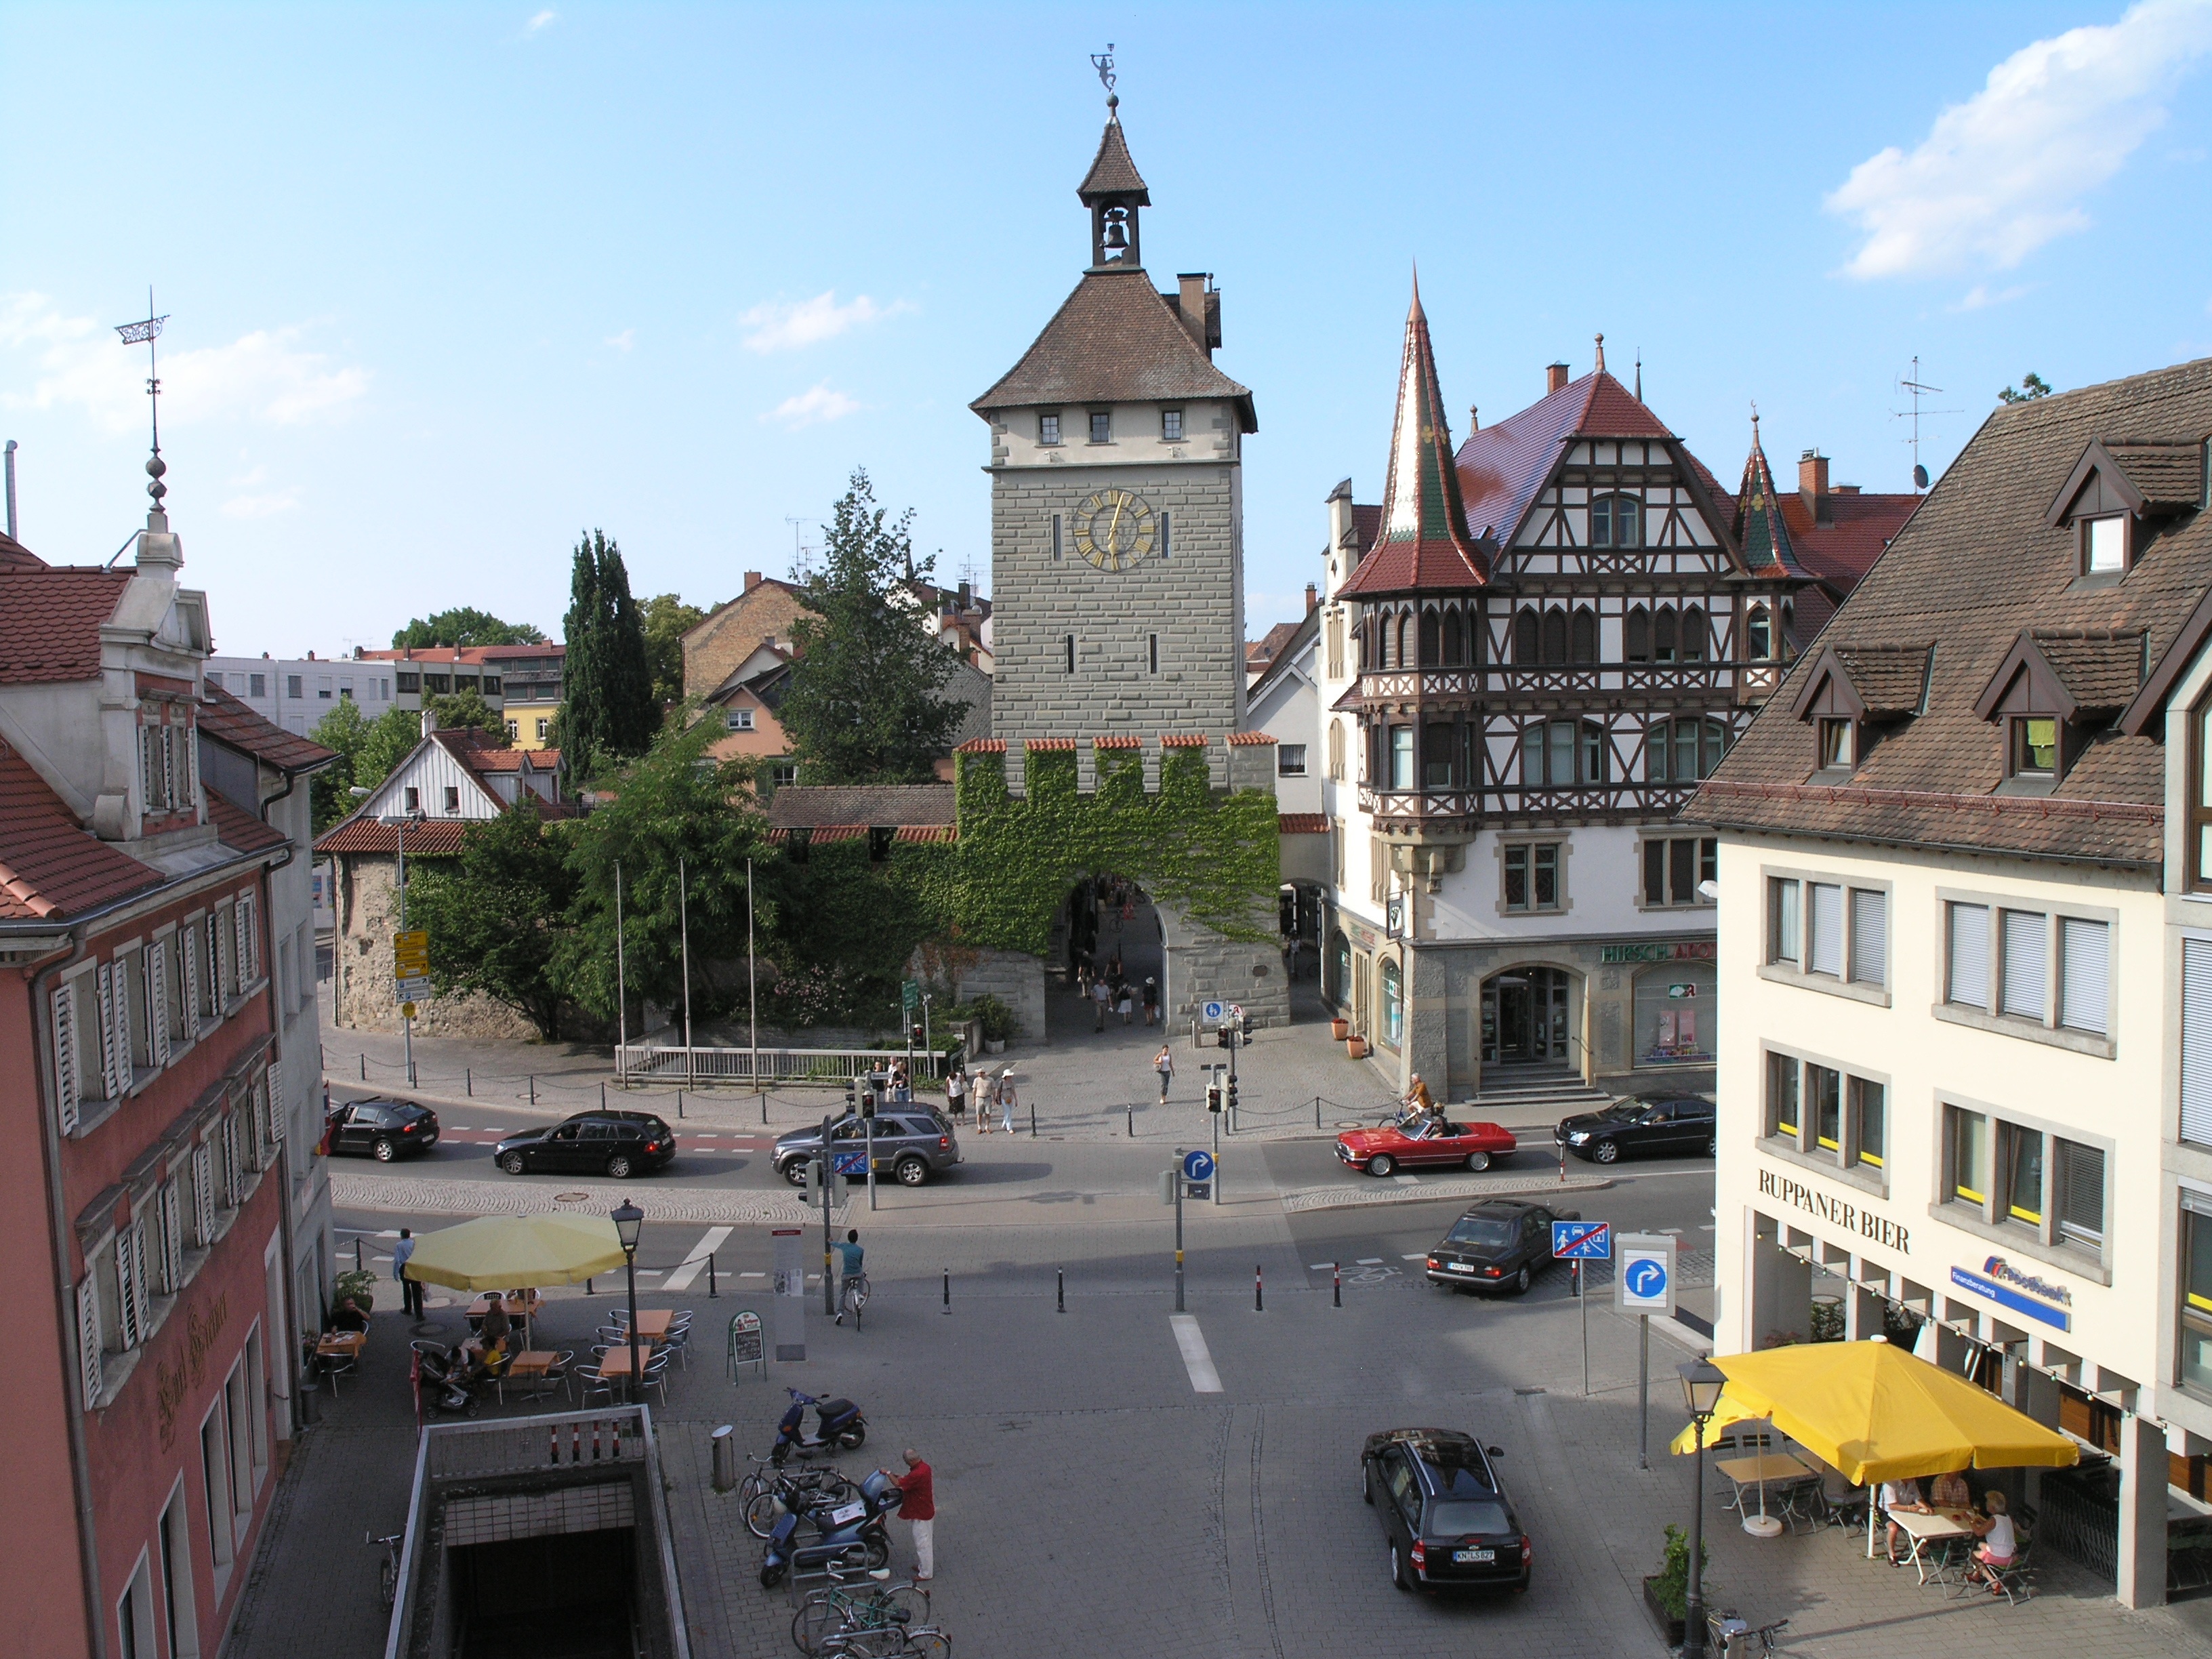
town, building, city, cityscape, travel, village, tourism, waterway, steeple, town square, neighbourhood, constance, town center, human settlement